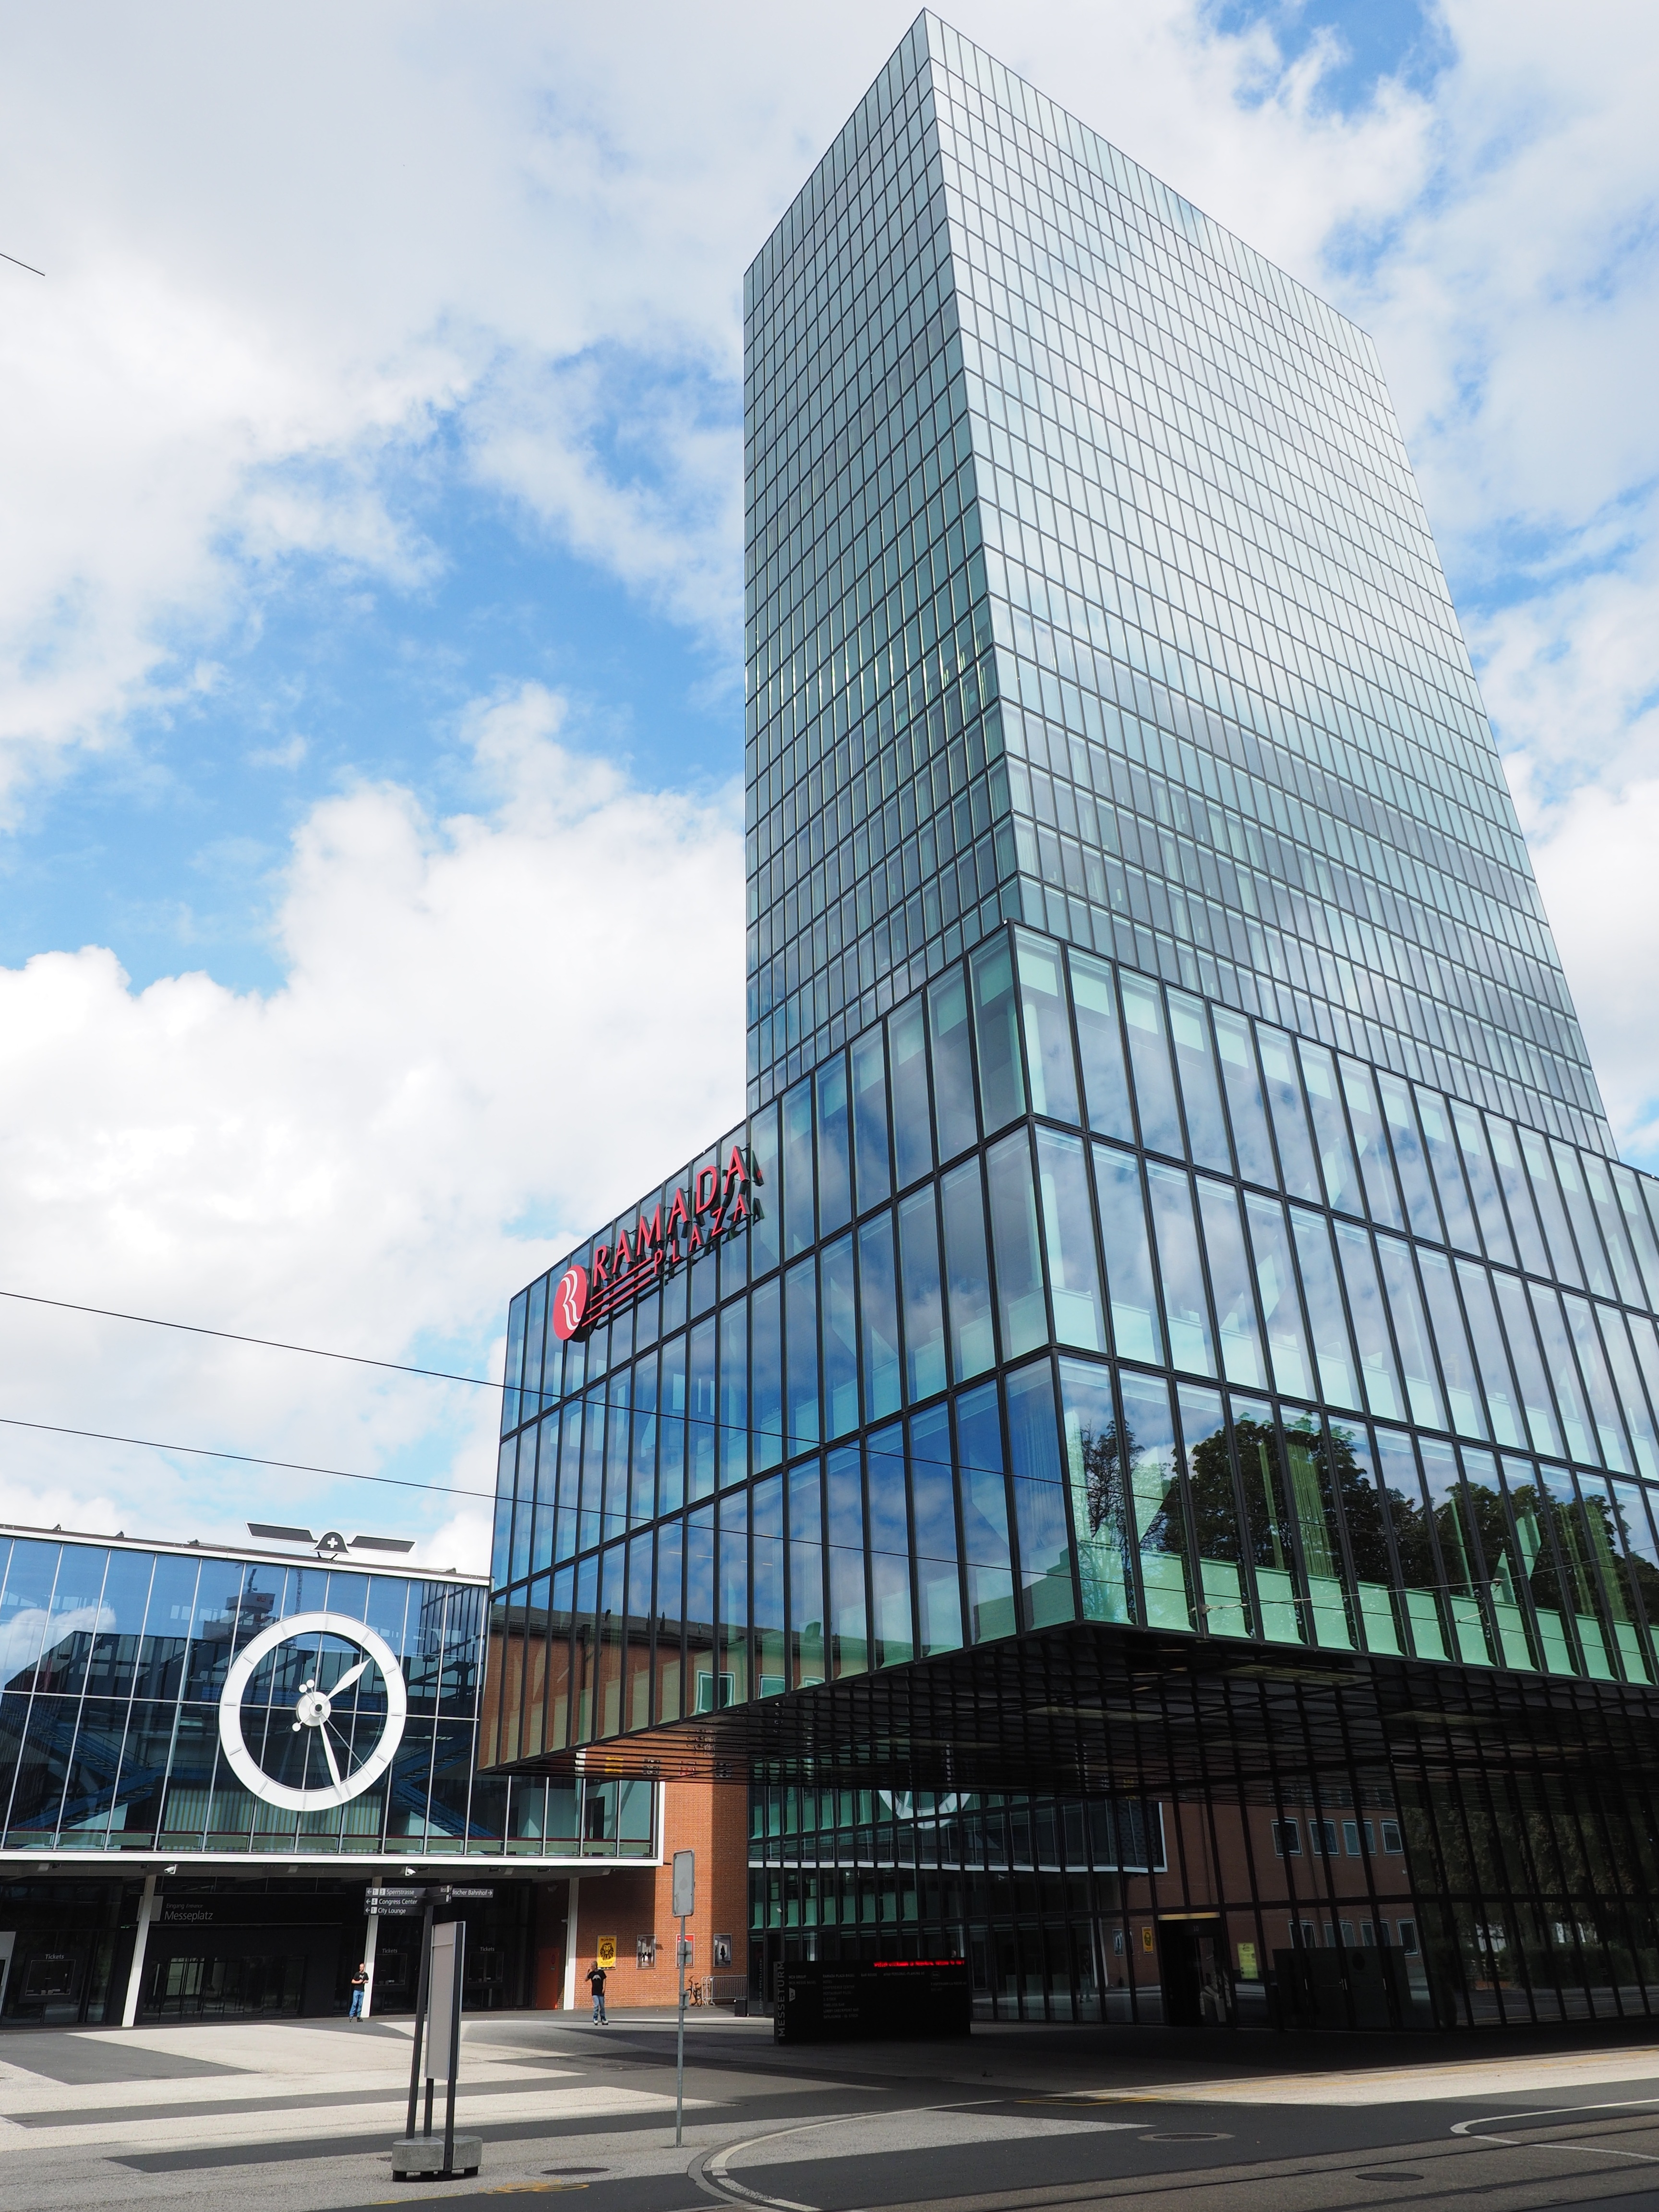
architecture, clock, building, city, skyscraper, cityscape, downtown, analog, tower, landmark, facade, modern, tower block, hotel, glasses, basel, headquarters, metropolis, time indicating, time of, glass facade, urban area, metropolitan area, ramada plaza, conference center